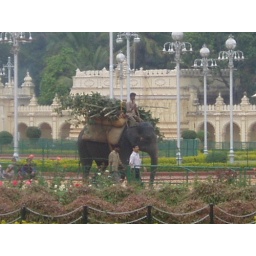
elephant in the palace ground